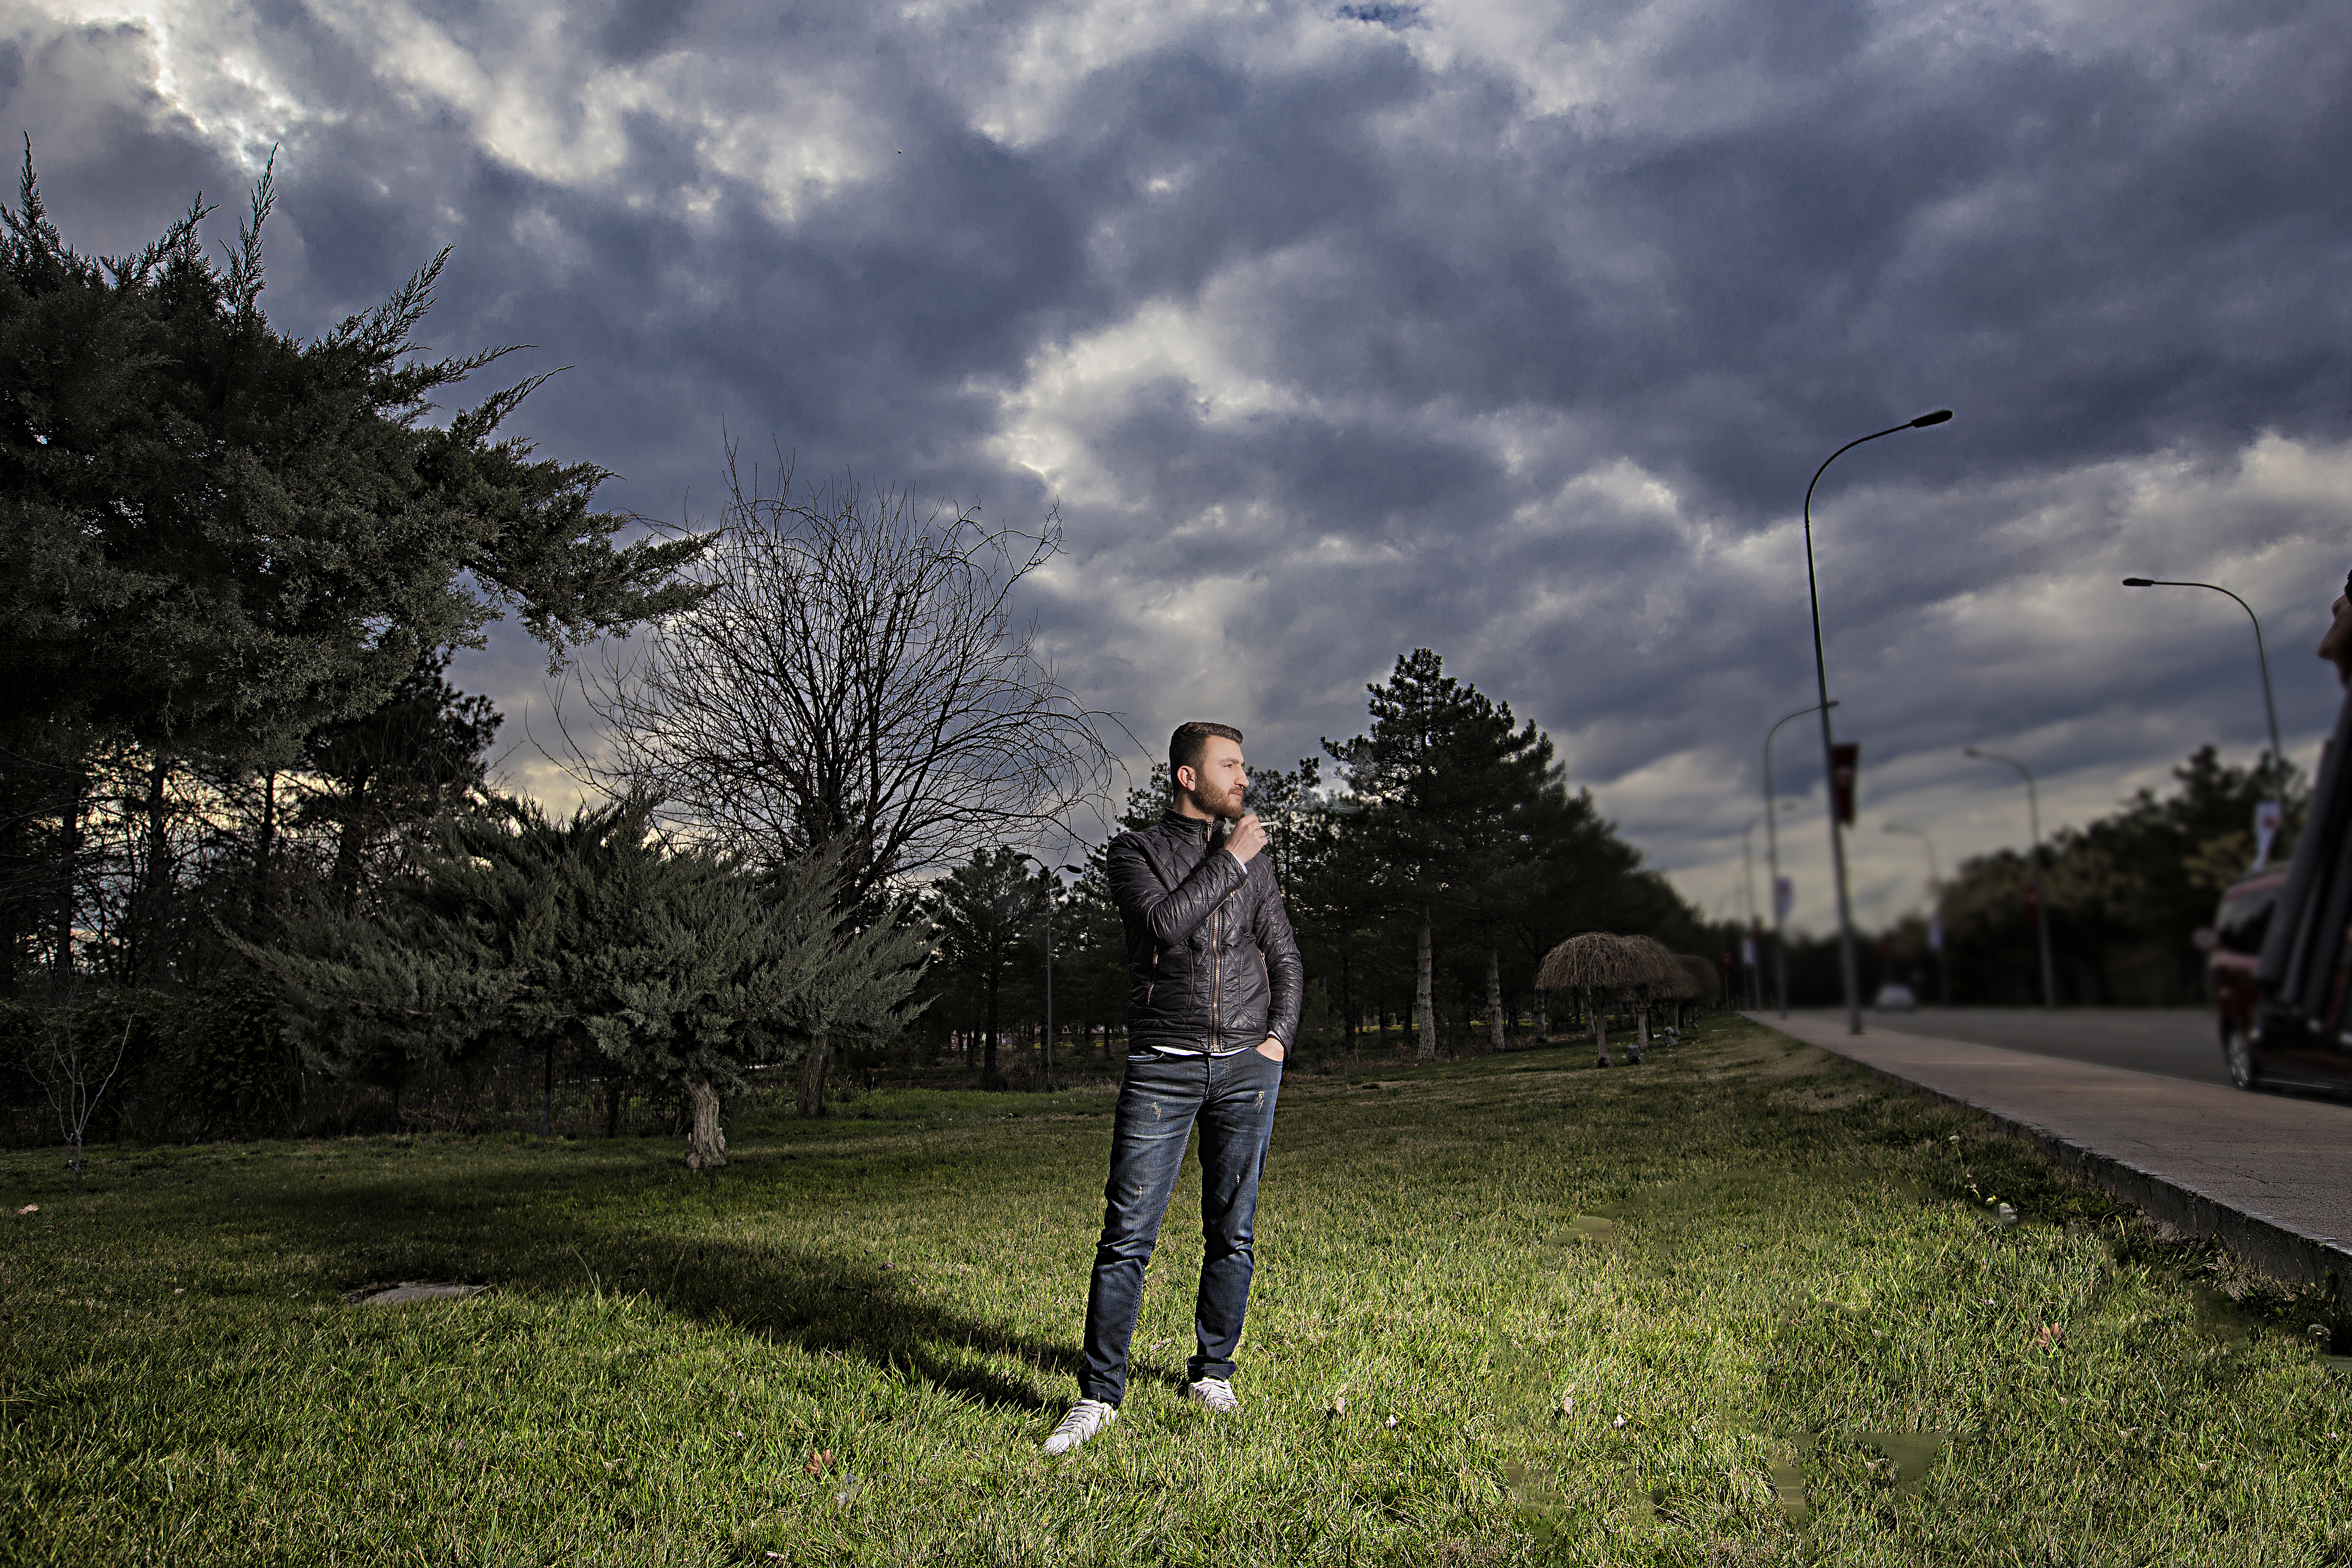
happy, forest, nature, model, outdoor, beautiful, rose, plant, flower, park, cute, romantic